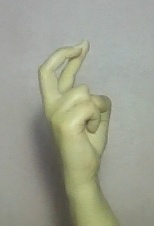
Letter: zay